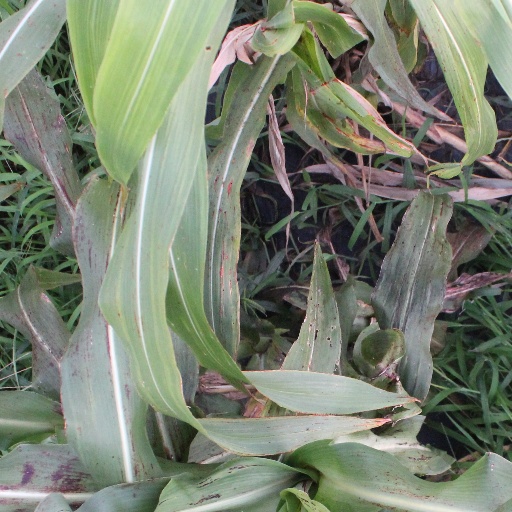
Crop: sorghum